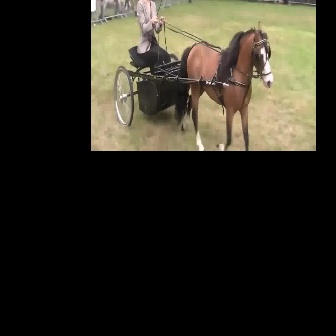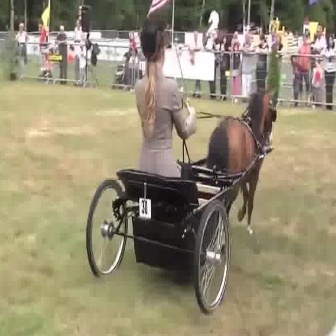
  Please identify the target specified by the bounding box [113,44,195,126] in the first image and locate it in the second image. Return the coordinates in [x_min,y_min,x_max,y_max] format.
Answer: [85,159,237,311]